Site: brandenburg
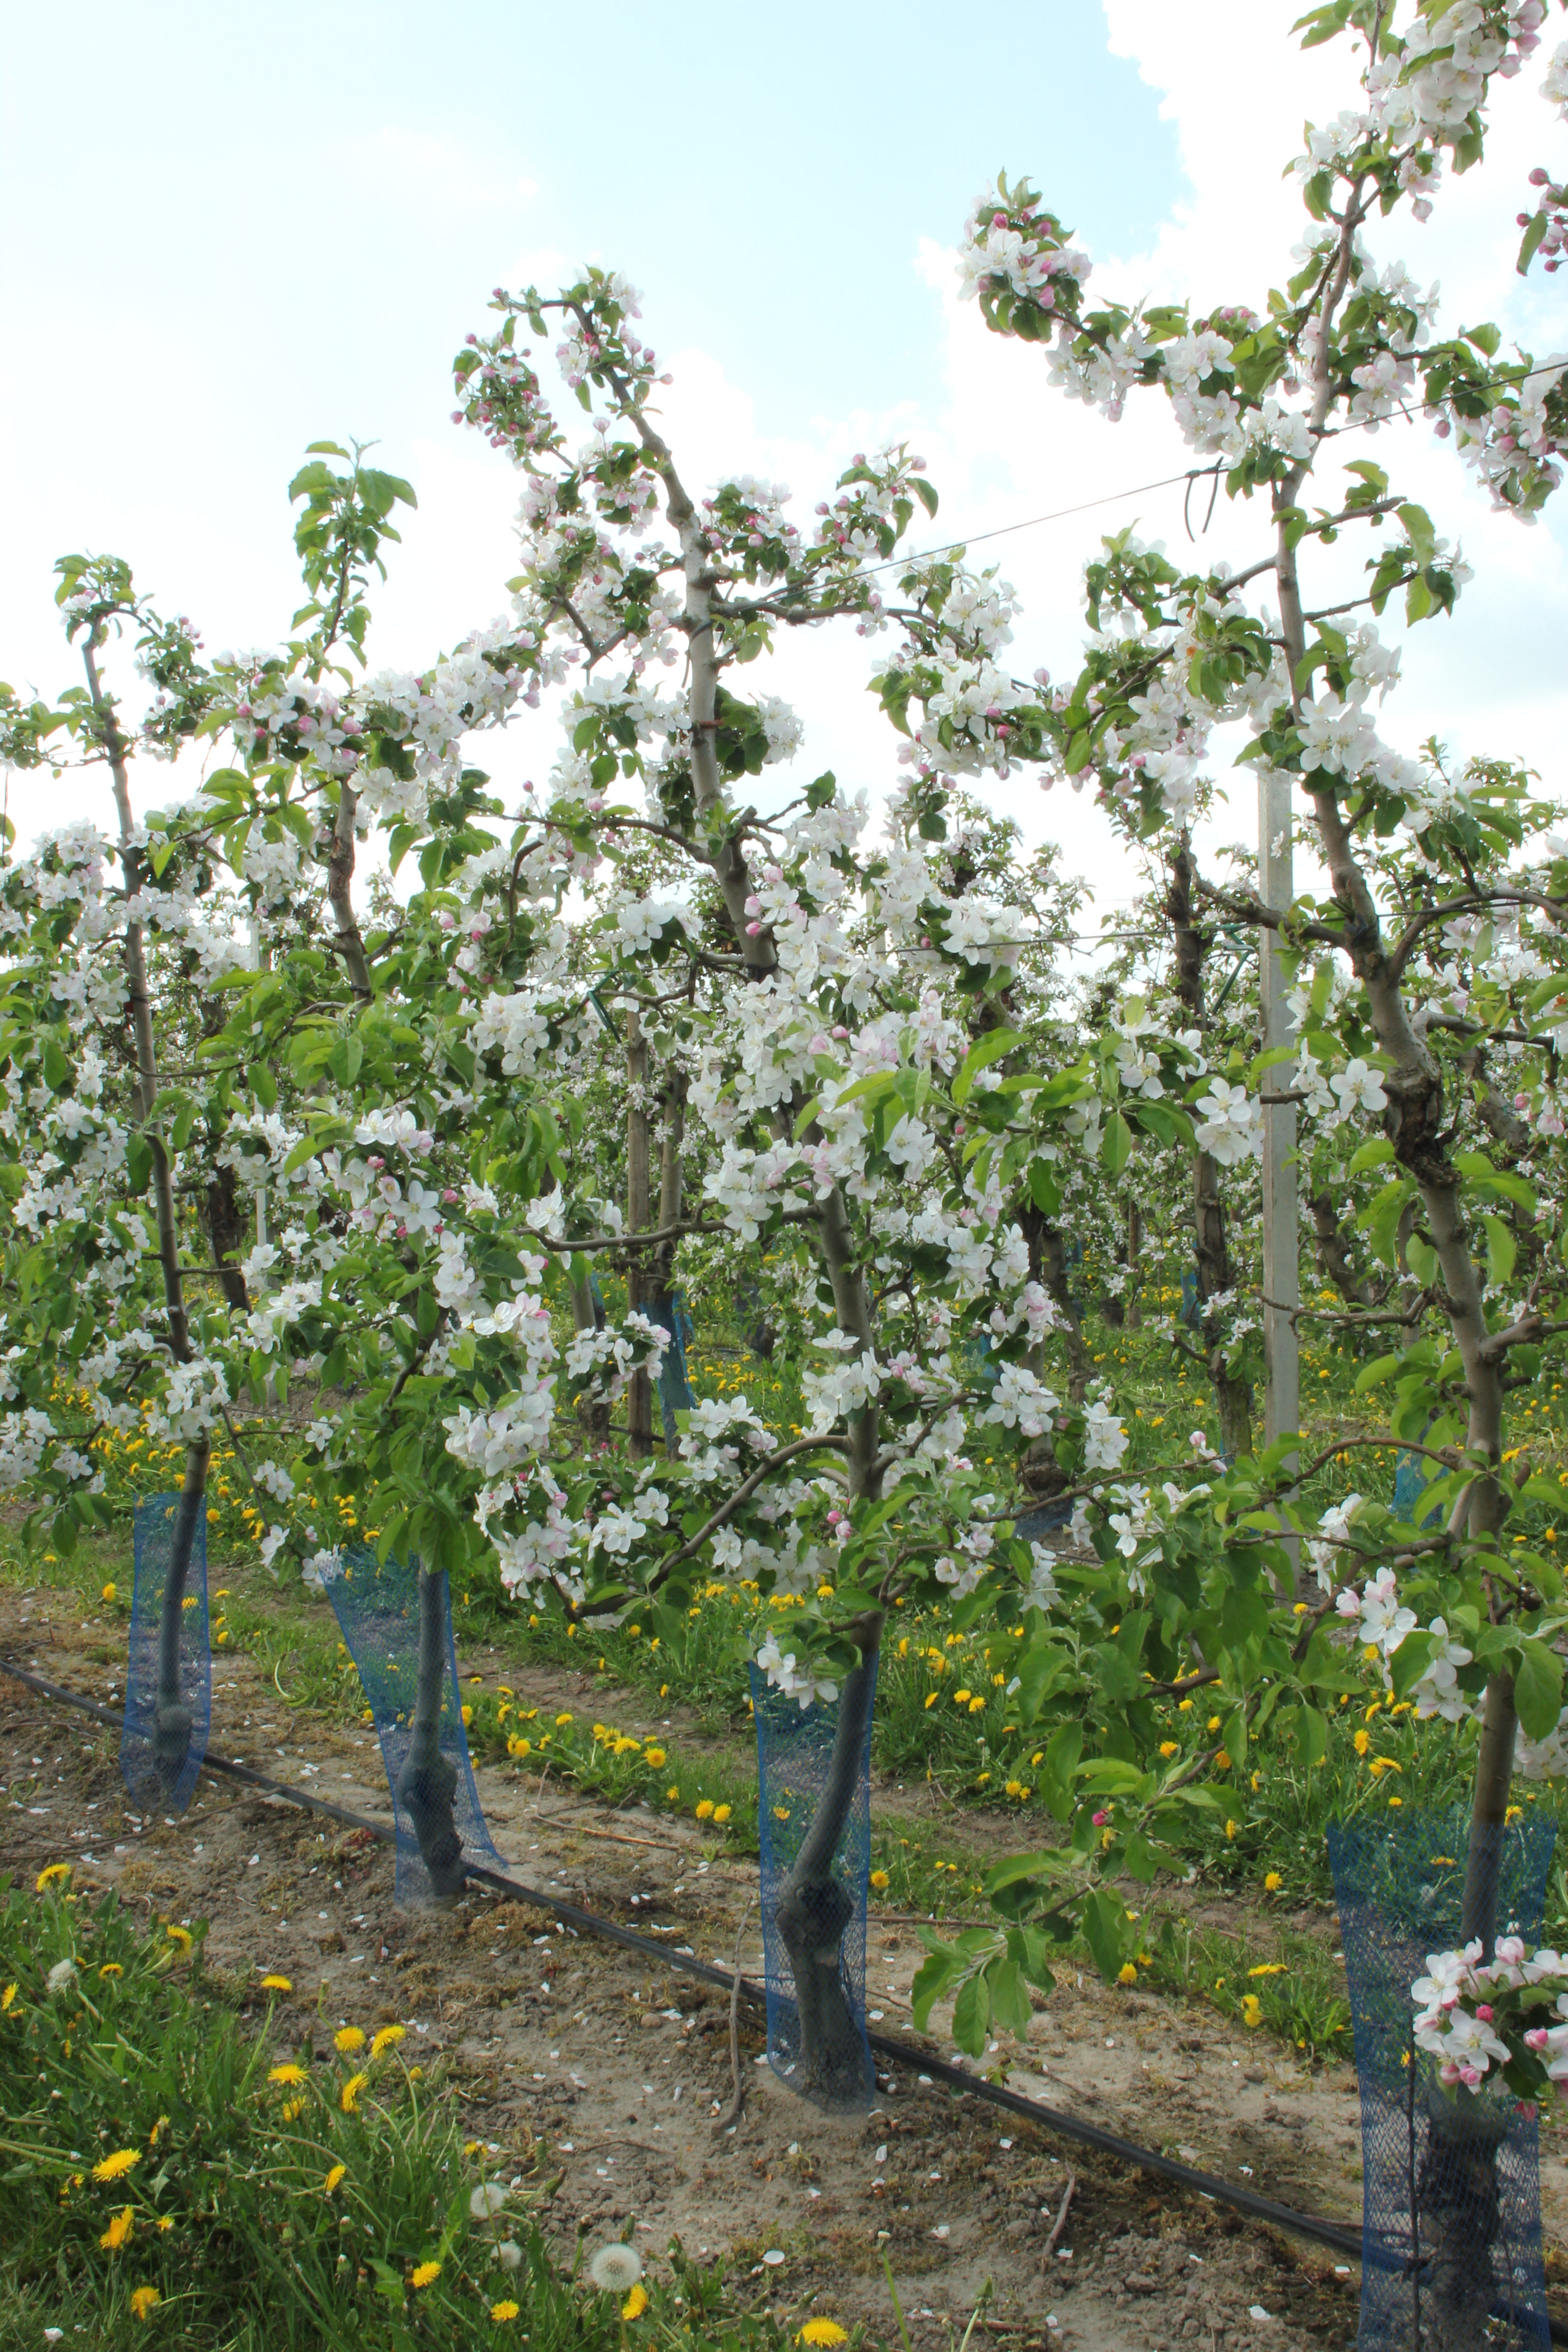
Growth stage (BBCH 65): Flowering